Patience Ozokwor

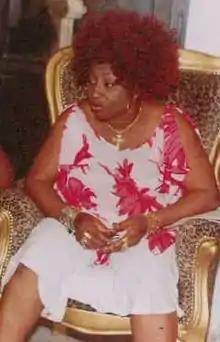
Ozokwor on set in 2006

Patience Ozokwor (born 14 September 1958), also known as Mama G and G for General, is a Nigerian actress and musician. She won Africa Movie Academy Awards's Best Supporting Actress in 2012 and 2013. She is best known for playing villain roles. Ozokwor was among the top 100 Nigerians honored by the government to celebrate the amalgamation of the northern and southern protectorates in 2014.